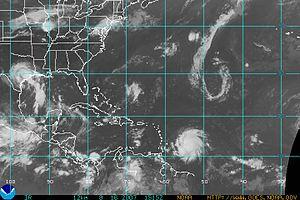
L’ouragan Dean est la 4ᵉ tempête tropicale, le 1ᵉʳ ouragan de la saison cyclonique 2007 dans le bassin de l'océan Atlantique et le cyclone le plus intense depuis Wilma, en 2005. Il est considéré comme le cyclone le plus violent qu’ait connu l’île de la Martinique depuis l'Allen, en 1980, et comme l'un des plus violents à avoir frappé le Mexique au stade de catégorie 5. À cause des dommages et des pertes de vie, l'organisation météorologique mondiale a retiré le nom Dean des listes futures de noms d'ouragans pour le bassin Atlantique et l'a remplacé par Dorian.